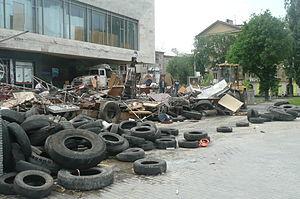
La guerre du Donbass est un conflit armé actuellement en cours ayant commencé en 2014 lors de la crise ukrainienne et se déroulant à l'Est de l'Ukraine.